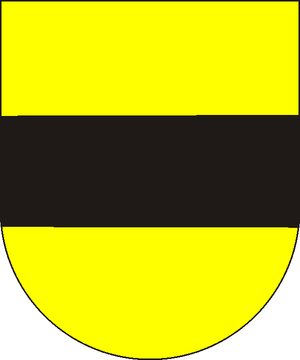
Le Cercle du Bas-Rhin-Westphalie fut un cercle impérial du Saint-Empire romain germanique. Il fut fondé en 1500.